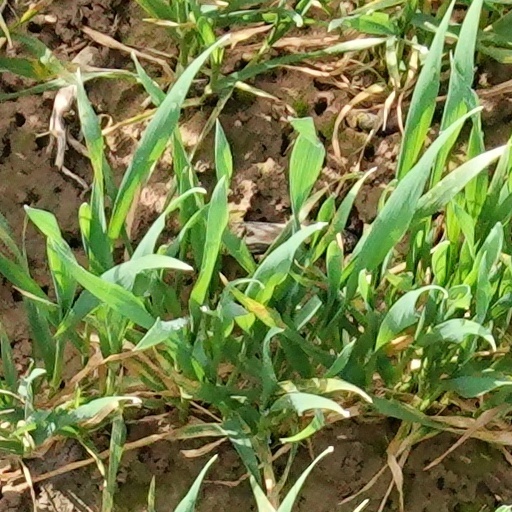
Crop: wheat